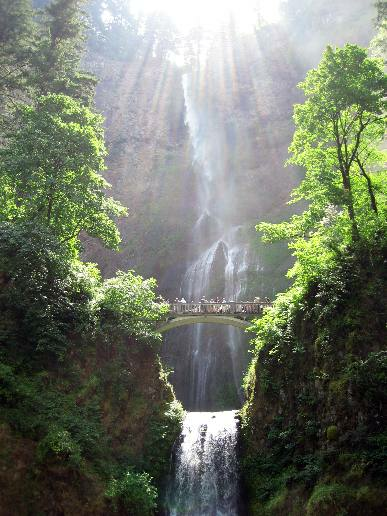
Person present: No